History of the Polish–Lithuanian Commonwealth (1648–1764)

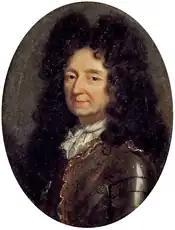
Jan Andrzej Morsztyn

In the Commonwealth the situation stabilized with the Pacification Sejm of 1736, which finally assigned top state offices, to Józef Potocki (the Crown Hetman) and the main electors of Augustus. The foreign forces left the Commonwealth, but its sovereignty remained badly compromised and the Polish nobility in reality had lost its most cherished privilege, the free election of the country's monarchs.